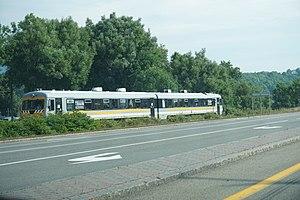
Le Train de Charlevoix est un train touristique empruntant le chemin de fer Charlevoix et reliant Québec à La Malbaie. Il permet l'accès aux principales destinations de la région touristique de Charlevoix. Ainsi, la formule aller-retour inclut une expérience multimédia à l'intérieur du train.